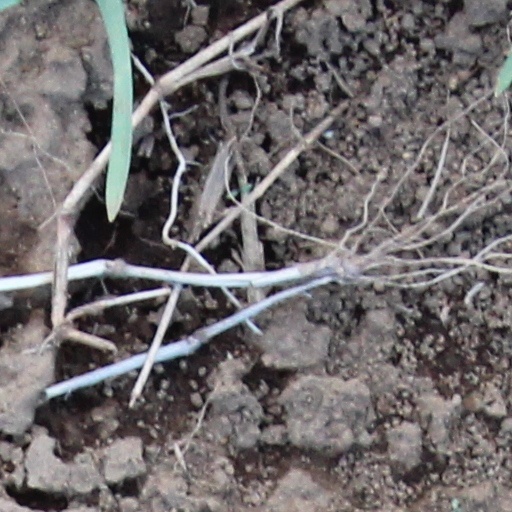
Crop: wheat